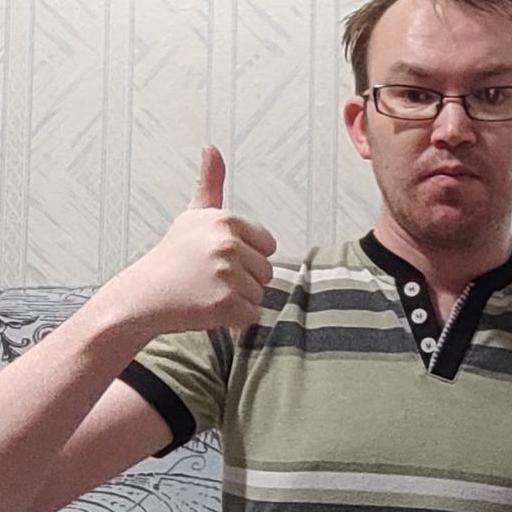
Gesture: like